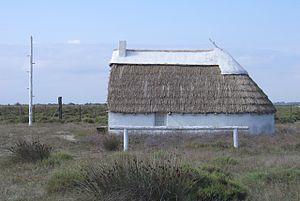
Il existe différentes formes d’habitat traditionnel en Provence.
Le gardian est le gardien d'une manade camarguaise ou troupe de taureaux ou de chevaux élevée en semi-liberté et appartenant à un manadier. Pour le Code du travail, le gardian est un ouvrier agricole. Dans le monde rural de la France du XIXᵉ siècle, c'est le bouvier de Camargue.
La cabane de gardian est, à l'origine, le logement de l'ouvrier agricole dit « gardien des taureaux » dans la Camargue du XIXᵉ siècle et du début du XXᵉ. À partir des années 1930, elle a été revendiquée et défendue en tant que telle par l'association nation gardiane fondée en 1904 par l'écrivain et manadier Folco de Baroncelli. C'est une chaumière au pignon-façade orienté sud, au plan en forme de fer à cheval pour limiter la prise au mistral, construite sur une structure de bois recouverte de sagne ou de pisé, enduite de mortier à la chaux, avec toit de chaume en sagne et faîtage en mortier à la chaux. Le bout du chevron central de l'abside est coiffé d'une corne de taureau ou d'une croix, et sert à amarrer la toiture avec des cordes les jours de grand vent ou de tempête.
La chaumière est une maison rurale traditionnelle de l'Europe septentrionale et occidentale, qui tire son nom de sa toiture recouverte de chaume. On la trouve principalement dans les pays du nord et du nord ouest de l'Europe : Îles Britanniques, Pays-Bas, Allemagne, Danemark, ainsi que dans le nord-ouest de la France, essentiellement en Normandie et, dans une moindre mesure, en Bretagne. Il existe cependant des régions plus méridionales où elle est présente dans un espace limité, comme la Camargue, la Brière, ou à des endroits où une présence historique est attestée, comme autrefois au Québec, principalement pour les bâtiments de ferme, héritage datant de l'époque de la Nouvelle-France encore présent au début du XXᵉ siècle.